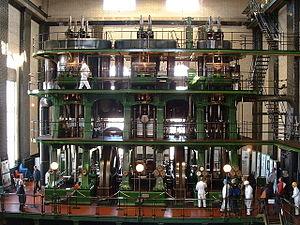
Cette liste des musées du Surrey, Angleterre contient des musées qui sont définis dans ce contexte comme des institutions qui recueillent et soignent des objets d'intérêt culturel, artistique, scientifique ou historique. leurs collections ou expositions connexes disponibles pour la consultation publique. Sont également inclus les galeries d'art à but non lucratif et les galeries d'art universitaires. Les musées virtuels ne sont pas inclus.